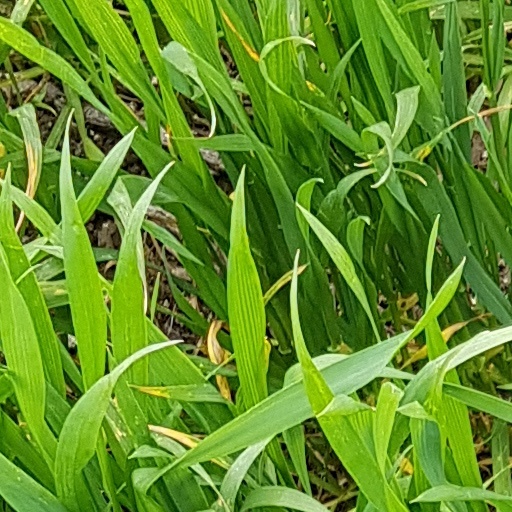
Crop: wheat